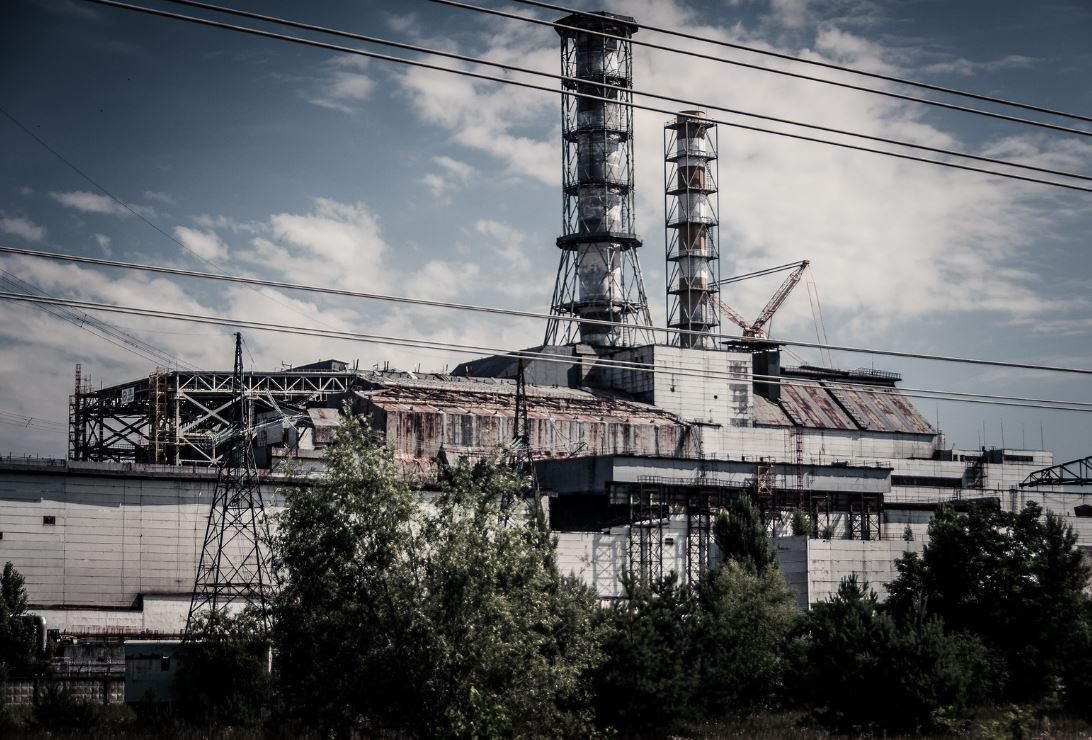
Fire: no
Smoke: no